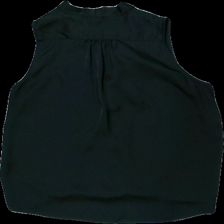
View: back
Type: Blouse
Category: Ladies
Brand: Kappahl
Colors: Black
Material: 100% polyester
Pattern: Other
Cut: V-collar
Size: 40
Season: All
Damage: lösa trådar
Damage location: bottom center
Price range: <50
Recommended usage: Reuse
Description: ärmlös blus med slits